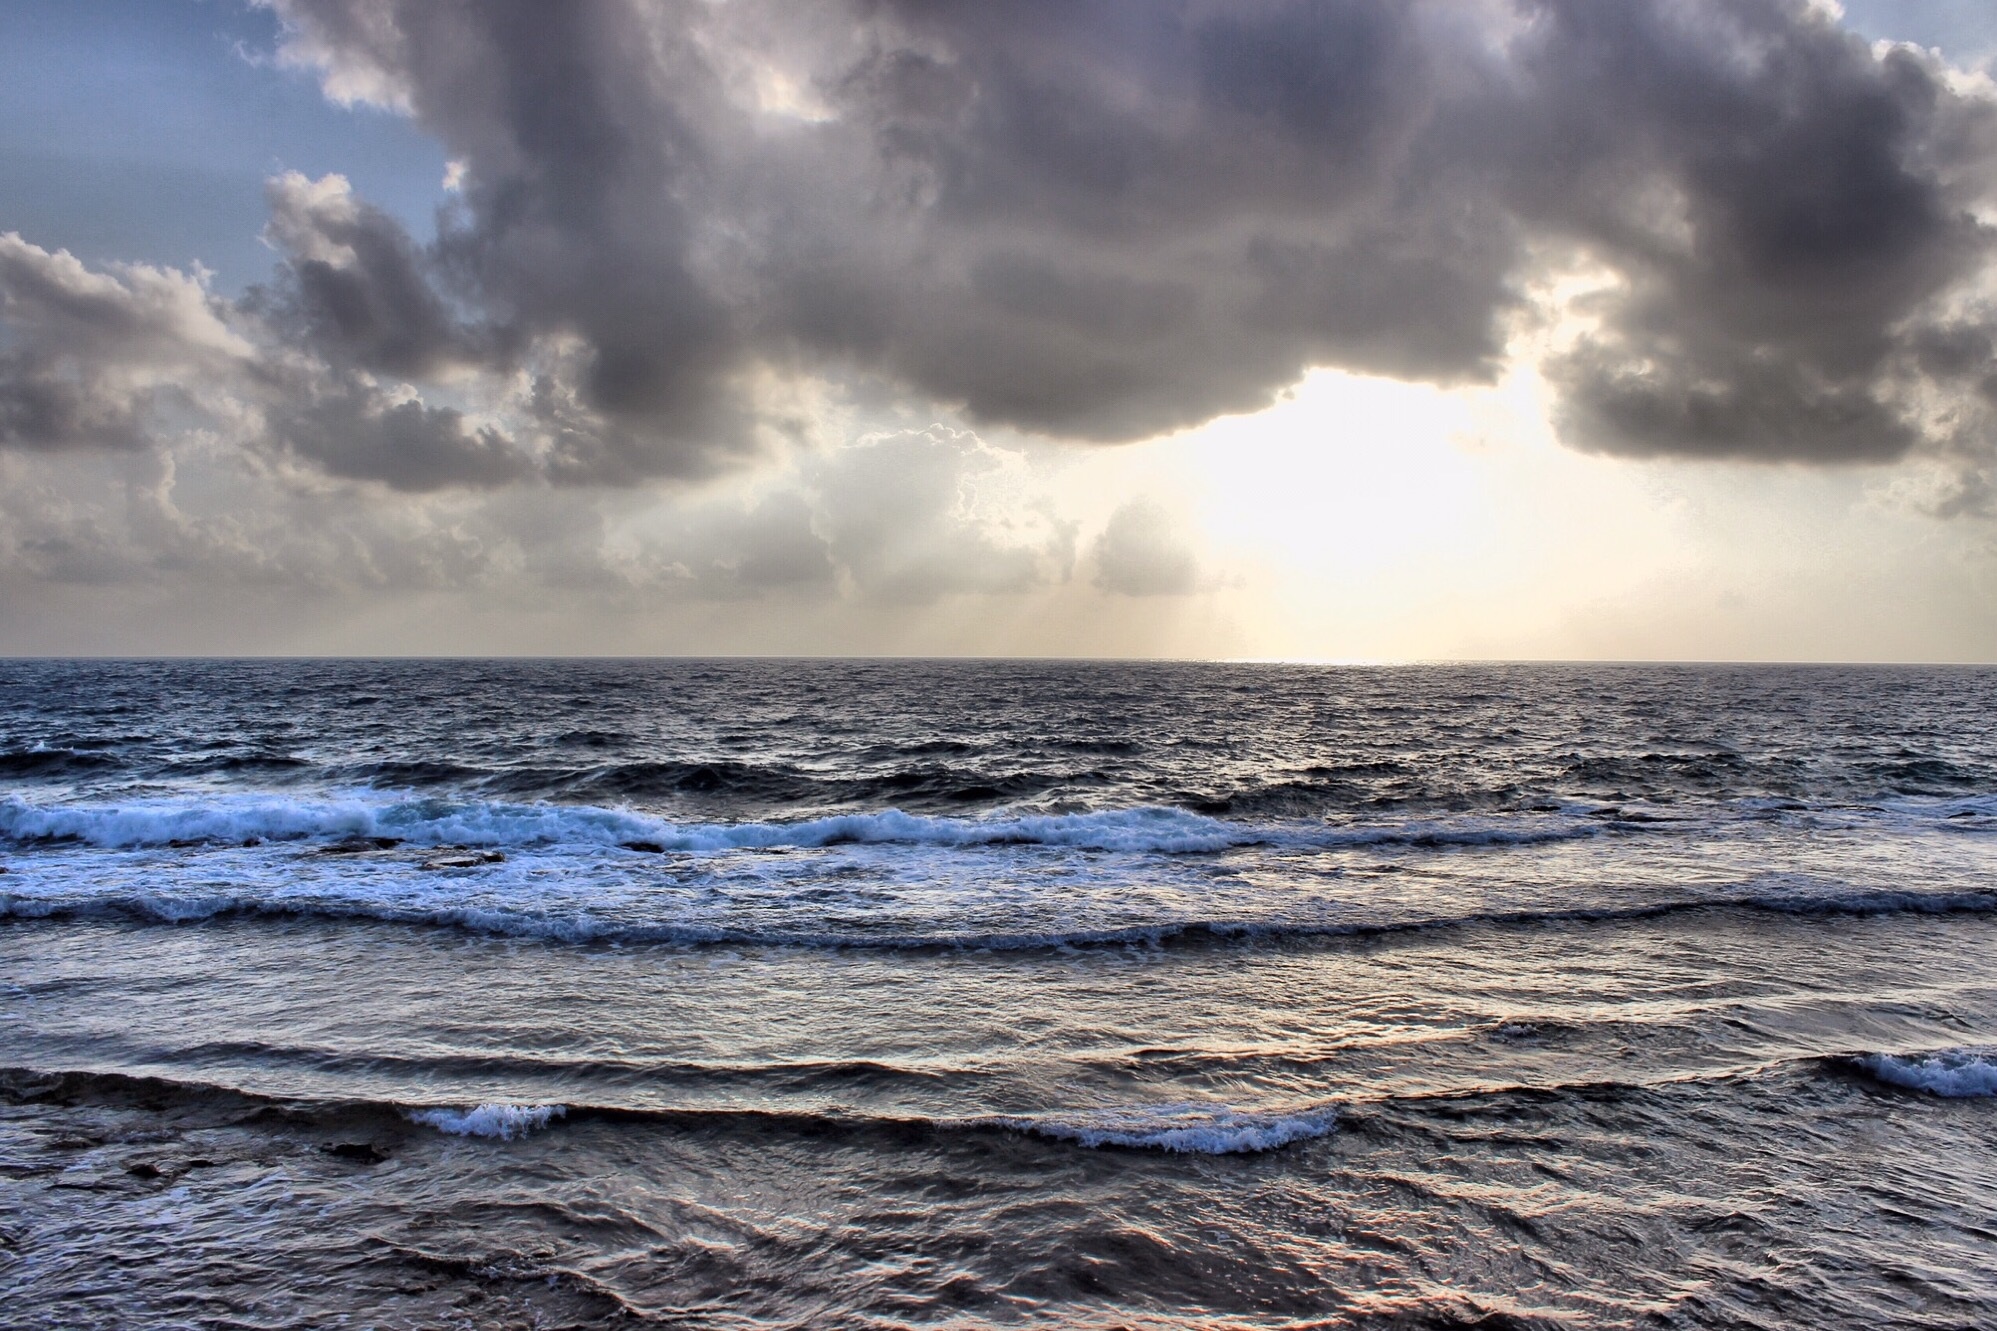
beach, sea, coast, sand, ocean, horizon, cloud, sky, sunrise, sunset, sunlight, shore, wave, wind, weather, storm, body of water, wind wave